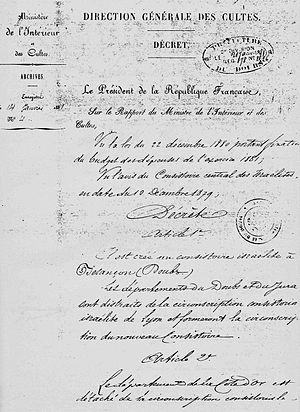
Décret autorisant la consitution d'un consistoire Juif à Besançon (Doubs, France).
La synagogue de Besançon, plus rarement dénommée temple israélite de Besançon, est le principal lieu de culte juif de la ville française de Besançon, situé 23, quai de Strasbourg, dans le quartier de Battant. Elle succède à une précédente synagogue, construite en 1830 au 19 rue de la Madeleine par Pierre Marnotte, devenue trop étroite pour accueillir l'ensemble de la communauté, qui était en pleine croissance dans les années 1860. La construction, dessinée par Pierre Marnotte, dure de 1867 à 1870 mais elle fut inaugurée le 18 novembre 1869. C'est un chef-d’œuvre de style hispano-mauresque, inspiré par la mosquée de Cordoue et par l'Alhambra de Grenade. Elle est le principal site de réunion des Juifs de la ville. Le lieu de culte a été transformé en magasin à fourrage par la Wehrmacht pendant la Seconde Guerre mondiale et l'occupation allemande, le bâtiment n'a connu aucun changement significatif quant à son affectation et son architecture.
Les débuts de l'histoire des Juifs à Besançon remontent au Moyen Âge, période durant laquelle les Juifs s'installent dans la ville attirés par son activité de place commerciale. La communauté est fondée à la fin du XIVᵉ siècle et, en raison de son statut de cité impériale, Besançon reste l'un des seuls territoires de la France actuelle à tolérer les Juifs après leur expulsion du royaume de France en 1394. La communauté est néanmoins expulsée à son tour de Besançon au milieu du XVᵉ siècle. Les Juifs font un timide retour dans la ville au XVIIIᵉ siècle mais ce n'est qu'après la Révolution française, qui les émancipe, que leur situation dans la capitale comtoise se stabilise. Même si la communauté juive ne dépasse jamais les 2 000 personnes sauf à la veille de la Seconde Guerre mondiale, elle connaît une grande réussite économique durant la révolution industrielle à la fin du XIXᵉ siècle, quand les Lipmann fondent Lip, marque de l'horlogerie qui devient ensuite l'un des moteurs économiques de la région et reste associée au nom de la ville.